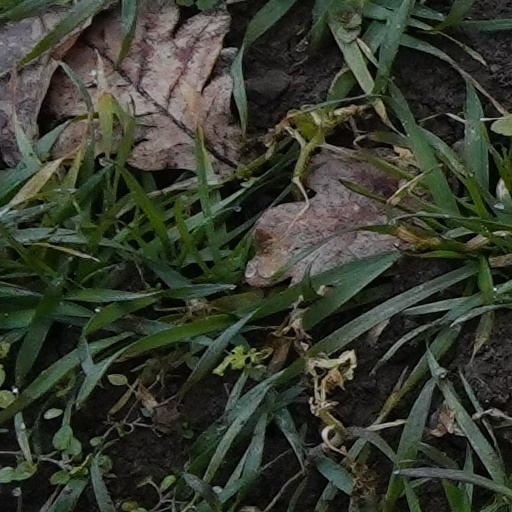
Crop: wheat